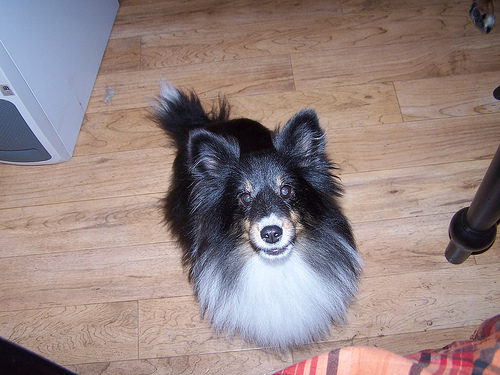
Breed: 274-n000110-Shetland_sheepdog